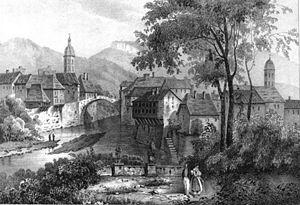
Pont de Beauvoisin (Isère)
Le Pont-de-Beauvoisin est une commune française située dans le département de l'Isère, en région Auvergne-Rhône-Alpes et, autrefois rattachée à l'ancienne province du Dauphiné. Elle est adhérente à la communauté de communes Les Vals du Dauphiné depuis le 1ᵉʳ janvier 2017.